Tenpin bowling

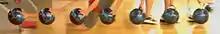
The "UFO" or "helicopter" release: the thumb faces the body, while the middle and ring fingers face the pins.

A "conventional grip", used on non-customized house balls and some custom-drilled balls, involves insertion of fingers to the second knuckle. A "fingertip grip", involving insertion of fingers only to the first knuckle, enables greater revolution rates and resultant hook potential. A "thumbless grip", often used by so-called "two-handed" bowlers, maximizes ball rotational speed ("rev rate").